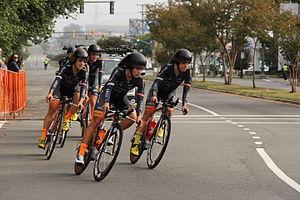
L'équipe cycliste Rally UCH est une équipe cycliste féminine américaine. C'est la section féminine de l'équipe masculine homonyme. Elle est créée en 2012 mais n'est enregistrée par l'UCI qu'en 2013.